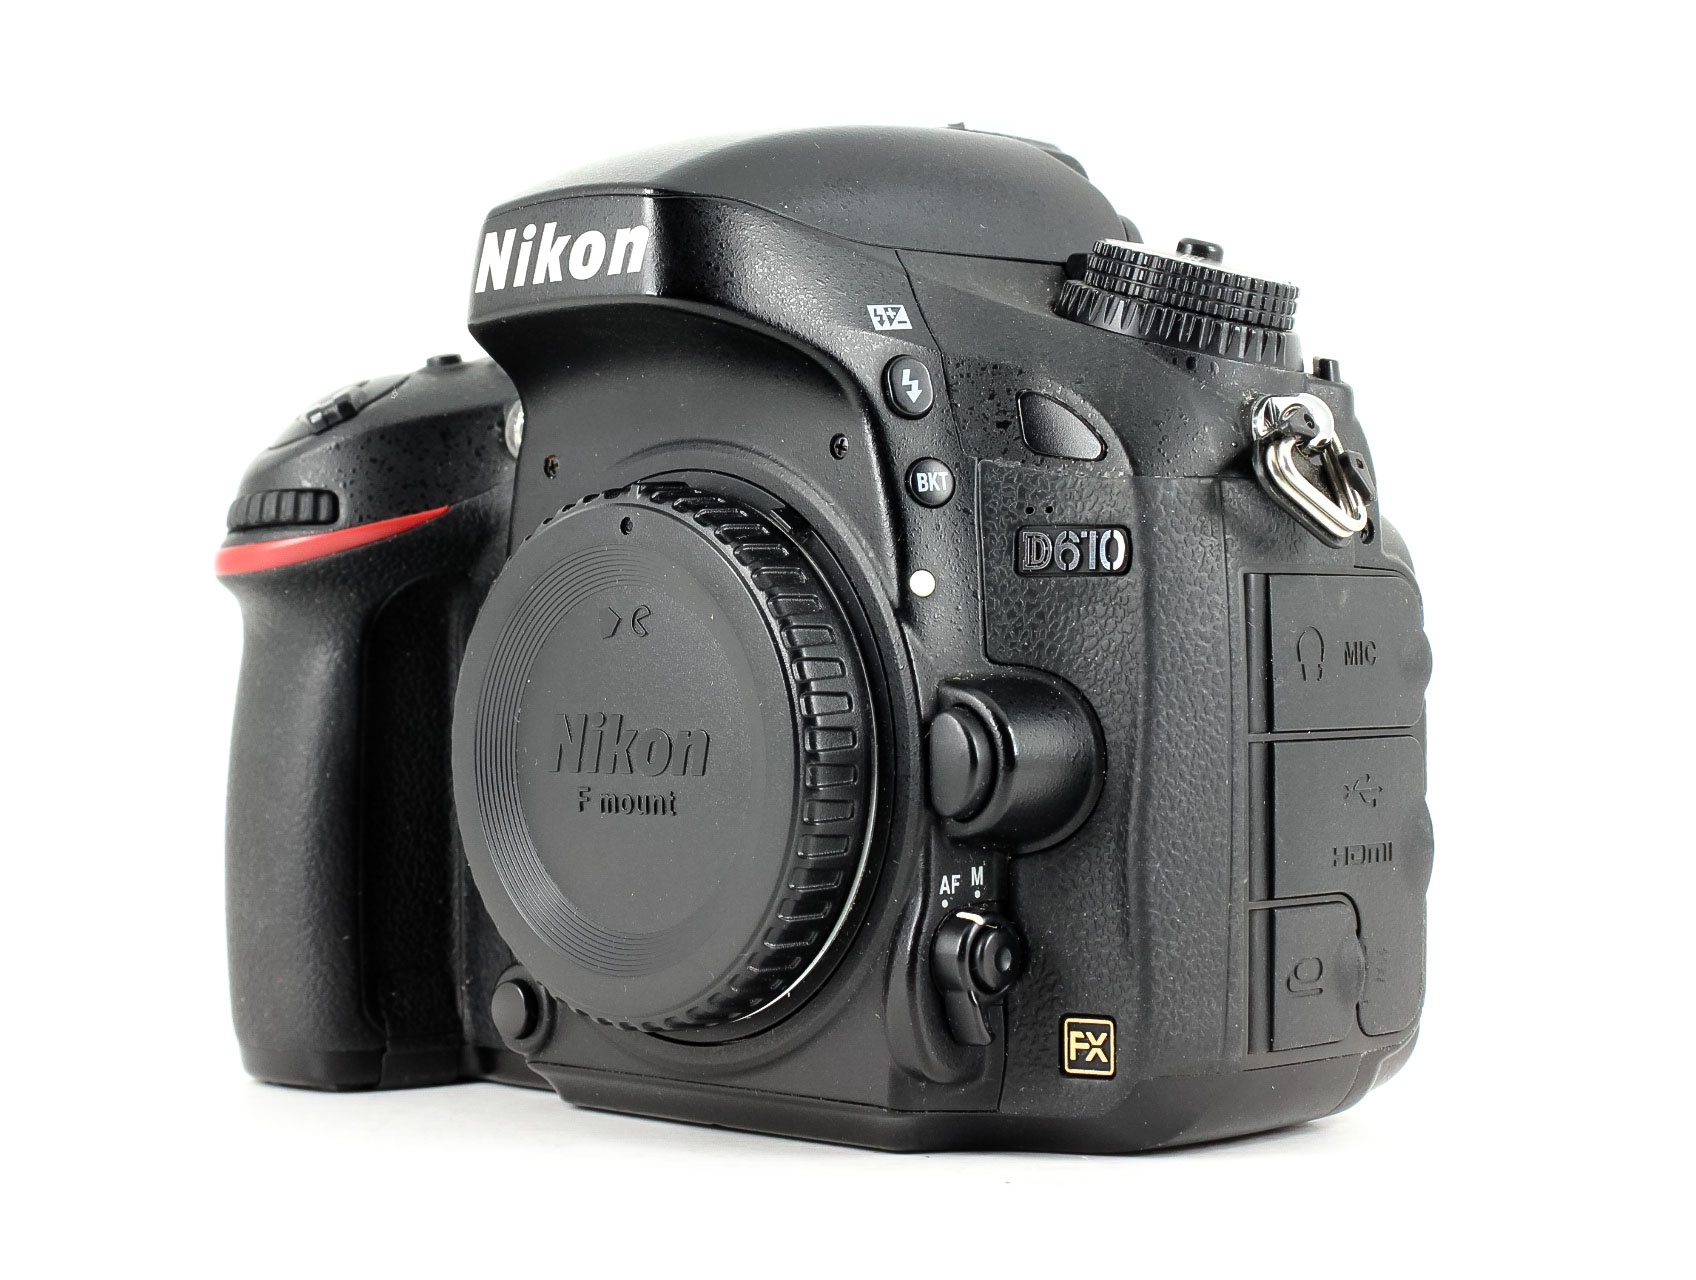
KIT : D610 + Nikon AF-S Nikkor 24-120mm f/4G ED VR (location)
Empreinte bancaire (pas de prélèvement) pour caution : 900€ Le kit boîtier D610 + Nikon AF-S Nikkor 24-120mm f/4G ED VR est un ensemble polyvalent conçu pour répondre aux besoins des photographes passionnés et professionnels. Il associe le boîtier Nikon D610, un appareil photo reflex numérique plein format performant, à l'objectif Nikkor 24-120mm f/4G ED VR, qui offre une plage focale étendue et des fonctionnalités avancées. Le boîtier Nikon D610 est équipé d'un capteur CMOS plein format de 24,3 mégapixels qui garantit une excellente qualité d'image avec une grande richesse de détails et une plage dynamique étendue. Il offre une sensibilité ISO allant jusqu'à 100-6400 (extensible jusqu'à 50-25 600), permettant de capturer des images nettes et détaillées même dans des conditions de faible luminosité. L'appareil photo dispose d'un système de mise au point automatique avancé avec 39 points de mise au point, dont 9 capteurs en croix, offrant une mise au point précise et rapide. Il est également doté d'un processeur d'images EXPEED 3 qui assure une vitesse de traitement élevée, une cadence en rafale jusqu'à 6 images par seconde et une excellente gestion du bruit. L'objectif Nikkor 24-120mm f/4G ED VR offre une plage focale polyvalente, allant du grand-angle au téléobjectif moyen, ce qui en fait un choix idéal pour une grande variété de situations de prise de vue. Que vous photographiez des paysages, des portraits, des événements ou des voyages, cet objectif vous permet de capturer des images avec une grande netteté et une belle reproduction des couleurs. L'objectif est équipé de la technologie de réduction de vibration (VR) de Nikon, qui compense efficacement les tremblements de l'appareil photo, permettant des prises de vue à main levée plus nettes, même à des vitesses d'obturation plus lentes. Cela est particulièrement utile lorsque vous travaillez dans des conditions de faible luminosité ou que vous photographiez des sujets en mouvement. La construction optique de l'objectif comprend des éléments en verre ED (dispersion extra-faible) et asphériques, qui réduisent les aberrations chromatiques et les distorsions pour une netteté optimale. L'ouverture constante de f/4 sur toute la plage focale offre une performance constante et prévisible, ainsi qu'un contrôle précis de la profondeur de champ. Le kit boîtier D610 + Nikon AF-S Nikkor 24-120mm f/4G ED VR est un choix polyvalent pour les photographes qui souhaitent explorer différents genres et situations de prise de vue. Que vous soyez un professionnel en quête d'un équipement fiable ou un amateur passionné désireux de progresser, ce kit vous offre une qualité d'image exceptionnelle, une polyvalence et une facilité d'utilisation pour capturer des moments uniques avec une grande précision et une belle esthétique visuelle. Location à partir d'un mois.
Brand: Objectif-FoxLoc
Category: Cameras & Optics